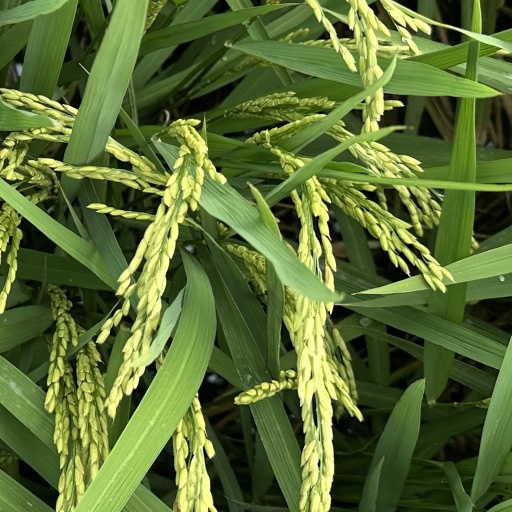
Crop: rice